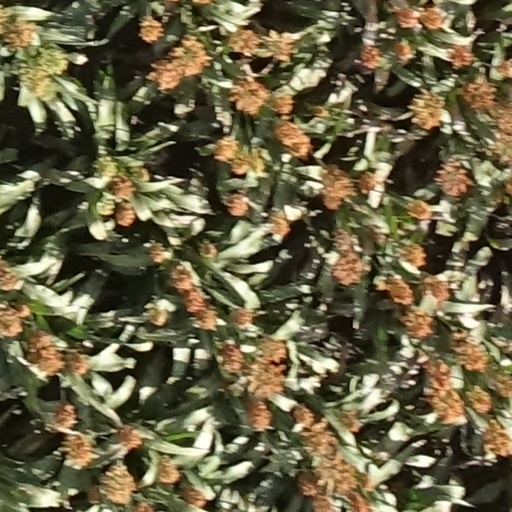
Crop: sorghum